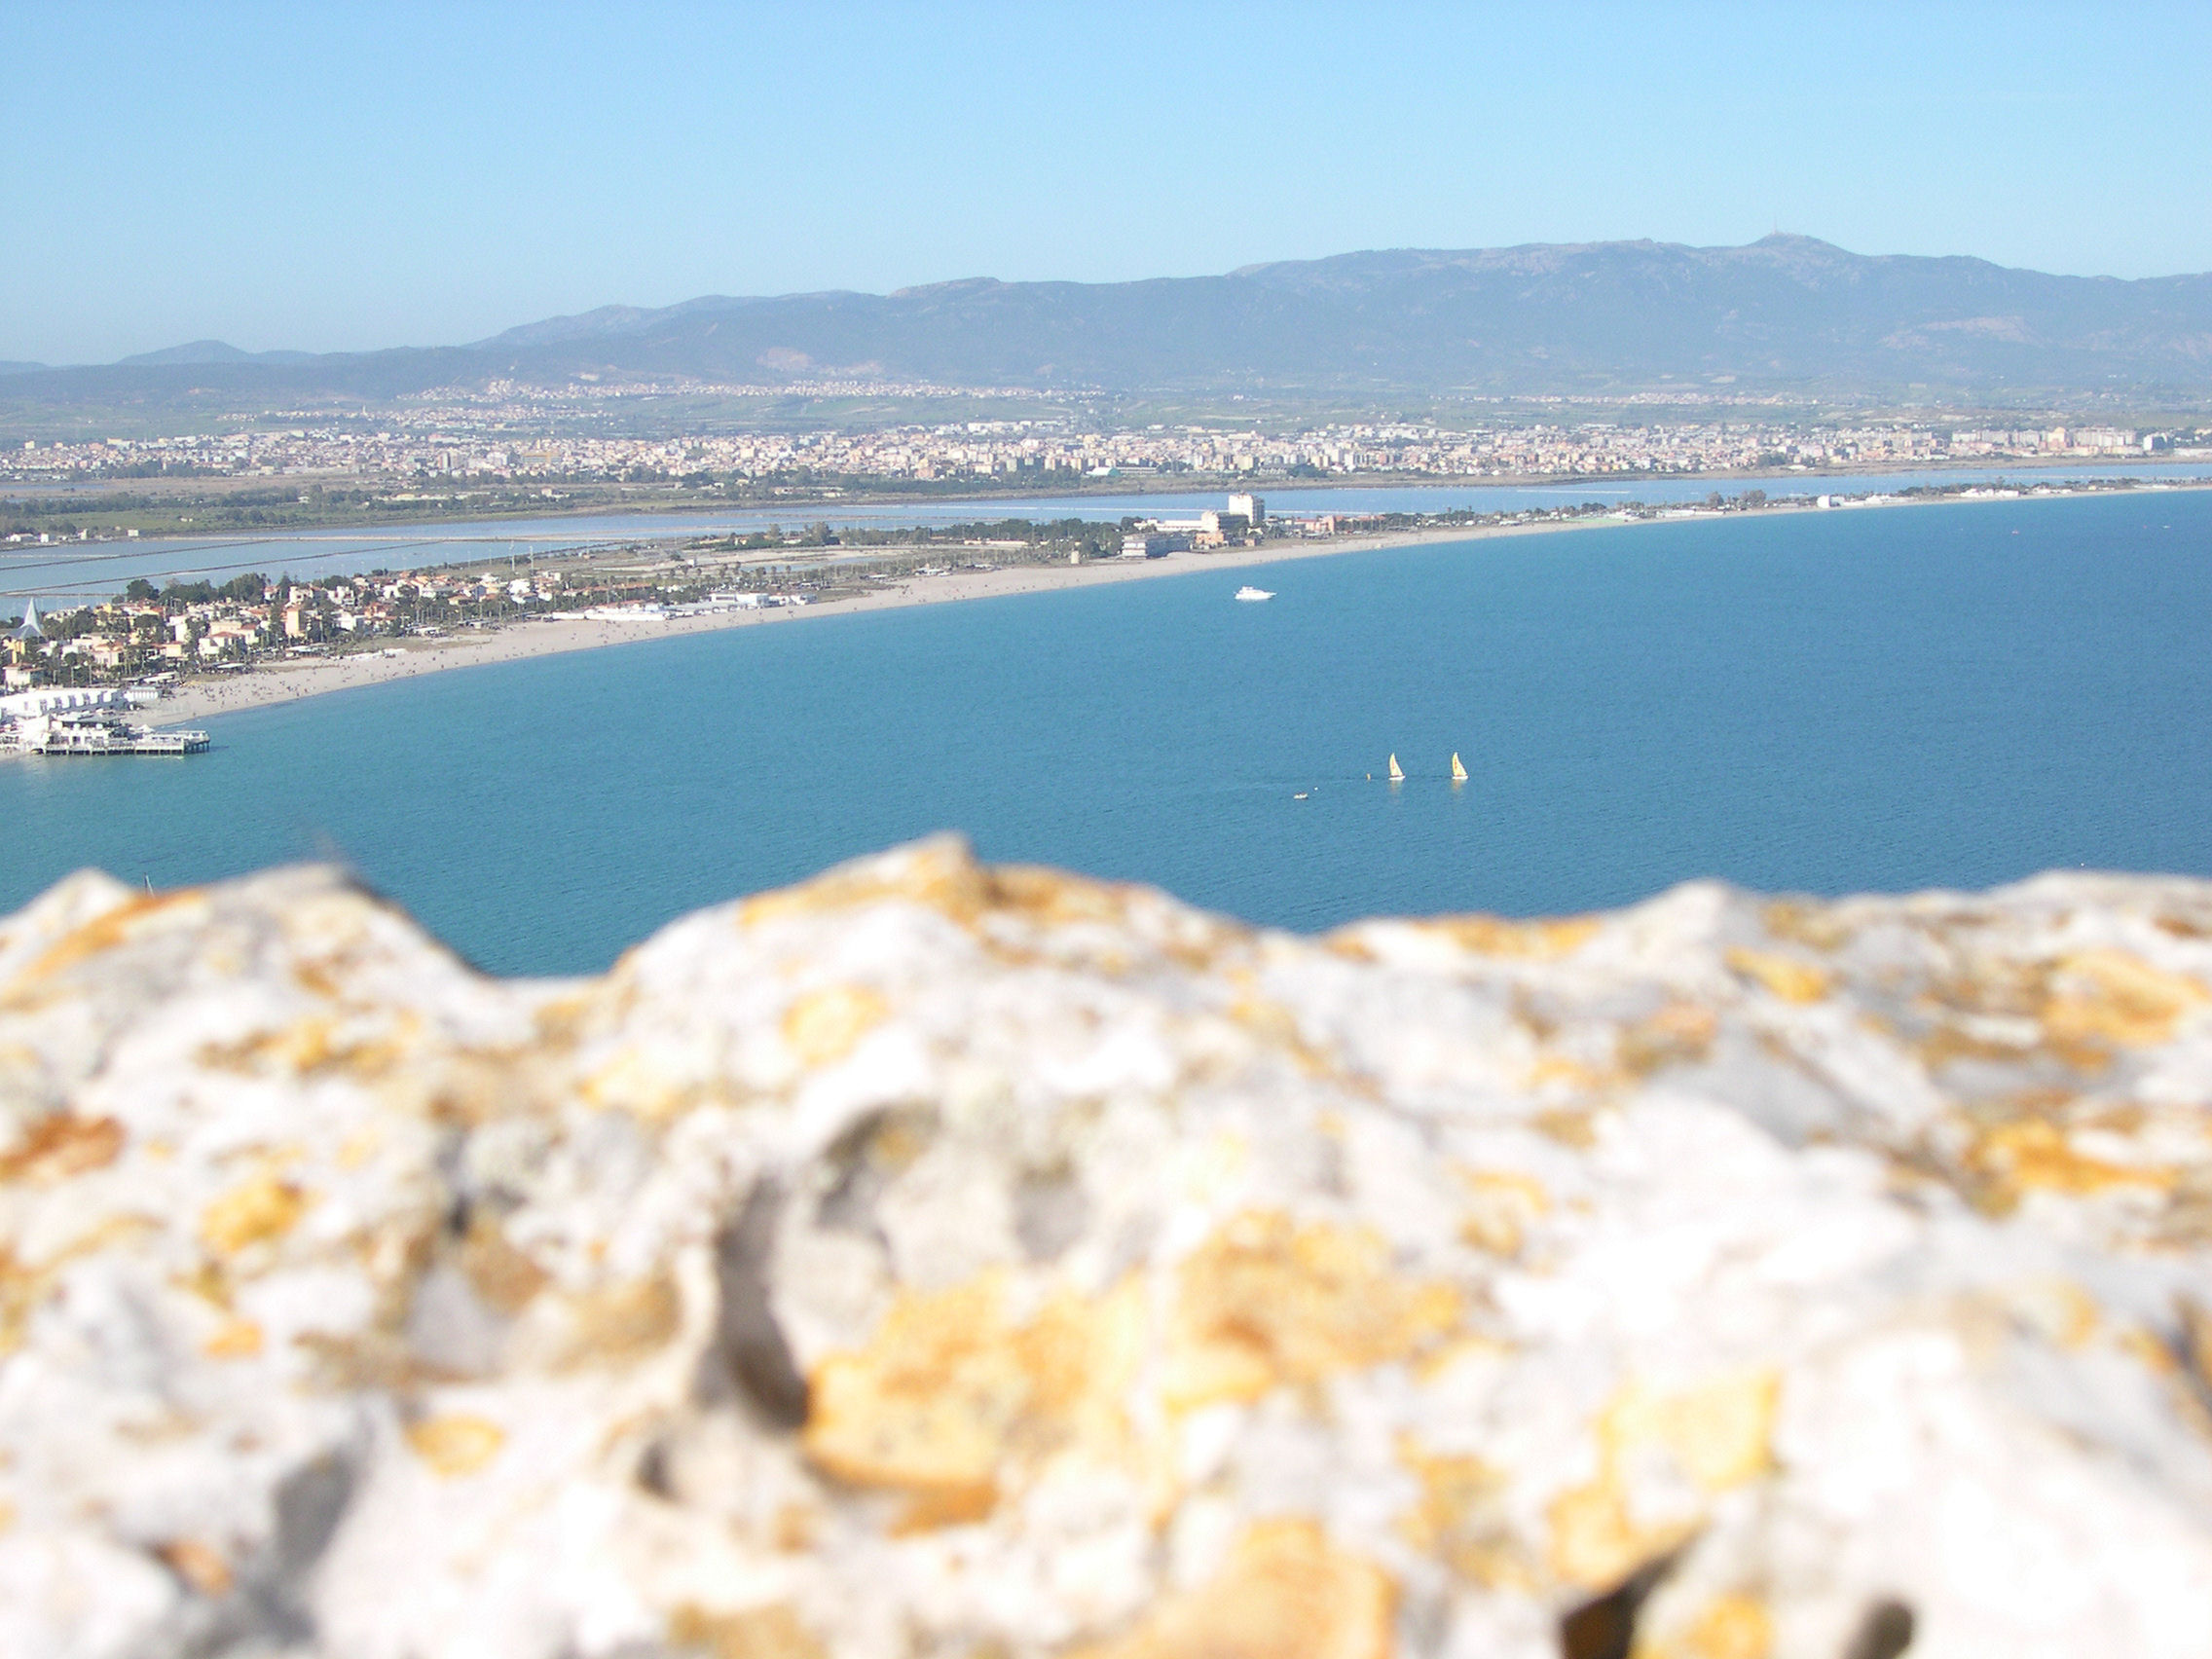
sea, nature, beach, vacation, sky, coast, summer, tourism, coastal and oceanic landforms, photography, bay, rock, promontory, cape, city